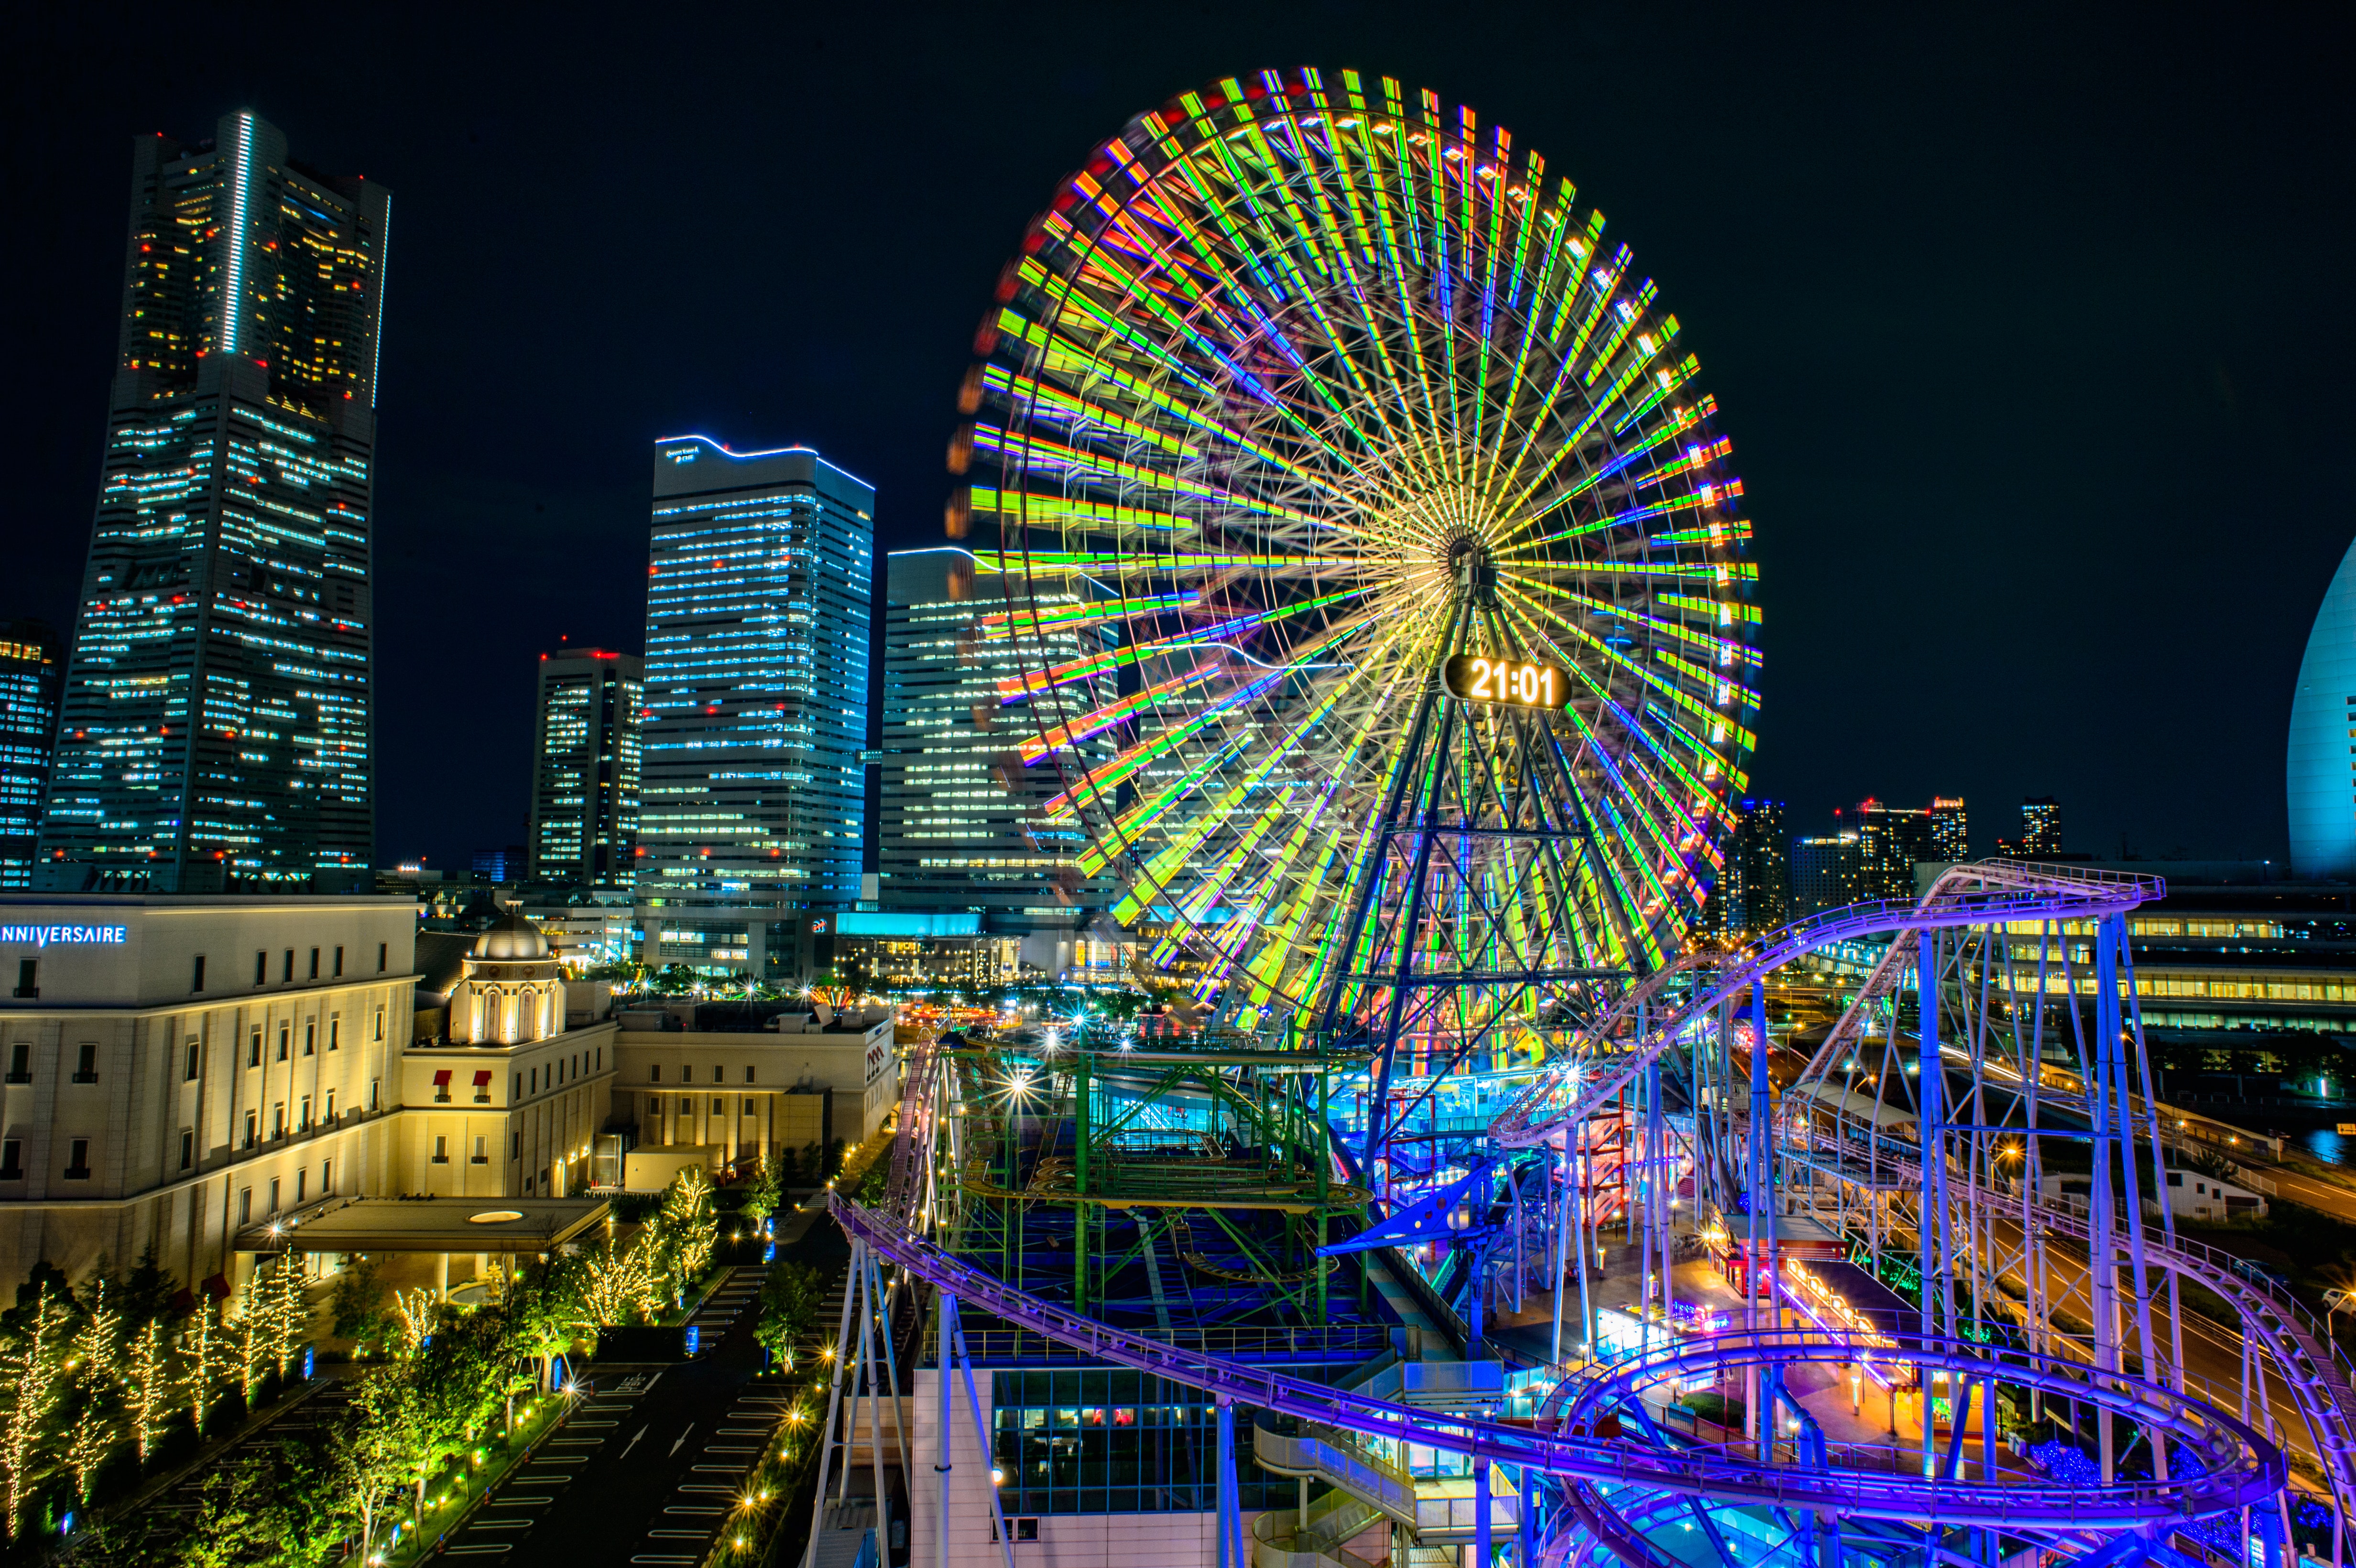
ferris wheel, metropolitan area, metropolis, cityscape, urban area, landmark, night, city, tourist attraction, light, tower block, human settlement, amusement ride, lighting, amusement park, architecture, downtown, recreation, wheel, skyline, sky, skyscraper, midnight, fair, mixed use, nonbuilding structure